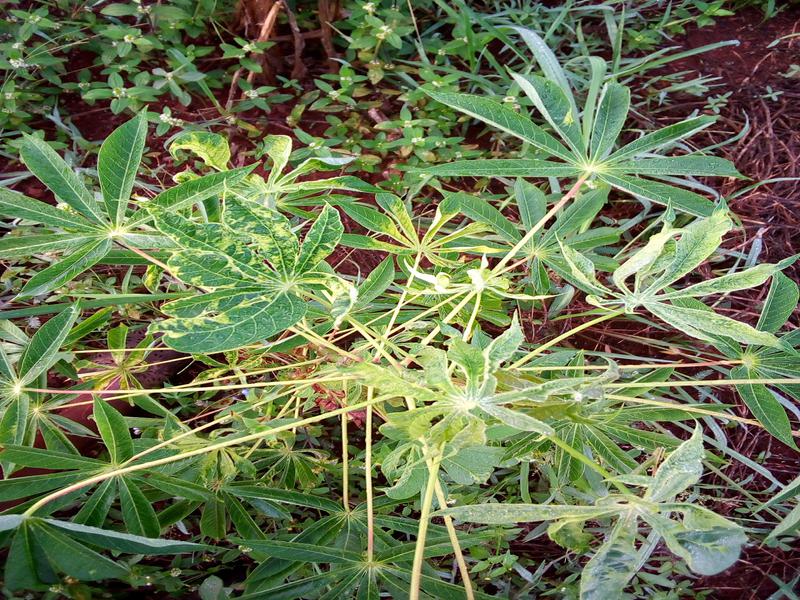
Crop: cassava
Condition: mosaic_disease